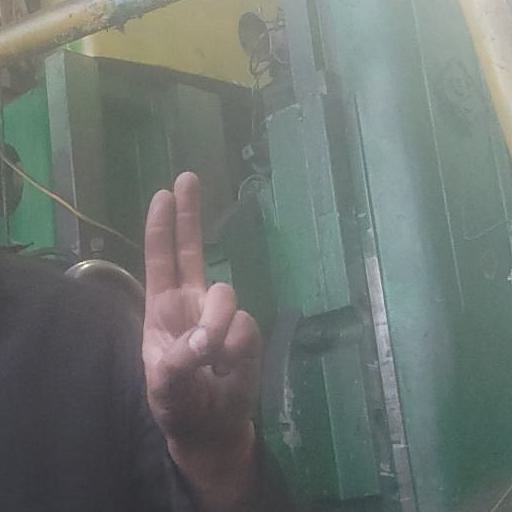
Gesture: two_up